Yassine Benzia

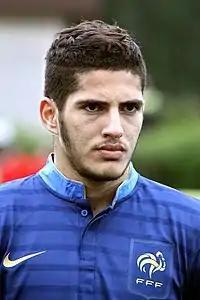
Benzia with France U19 in 2013

Yassine Benzia (born 8 September 1994) is a professional footballer who most recently played for Azerbaijan Premier League club Qarabağ. He currently represents the Algeria national team. He mainly plays as an attacking or a central midfielder but can also play as a winger or striker.